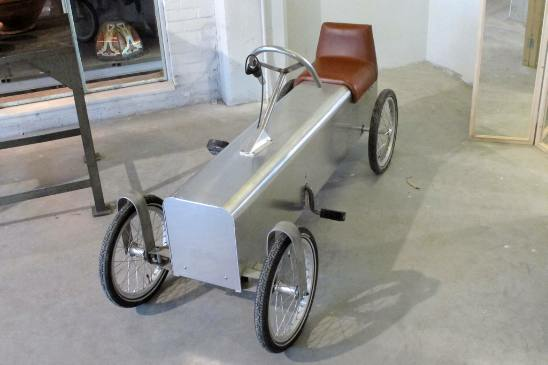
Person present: No